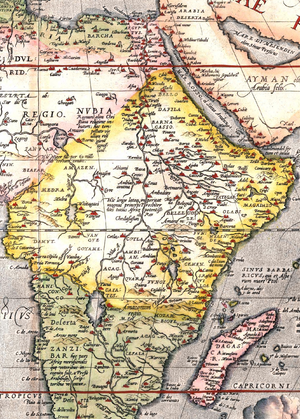
Beylul est une petite ville portuaire du sud de l'Érythrée, dans la région du Debub-Keih-Bahri, dans le district du Denkalya méridional.